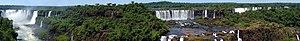
SVP, rendez cette description accessible à tous en la traduisant dans plusieurs langues.
Les chutes d'Iguazú, chutes d'Iguaçu ou encore chutes d'Iguassu, situées au milieu de la forêt tropicale, à la frontière entre l'Argentine et le Brésil, sont une merveille naturelle inscrite au patrimoine mondial par l'UNESCO en 1984. Le premier Européen à le contempler est Álvar Núñez Cabeza de Vaca au XVIᵉ siècle. De part et d'autre des chutes ont été créés des parcs nationaux, le parc national de l'Iguaçu au Brésil et le parc national d'Iguazú en Argentine.